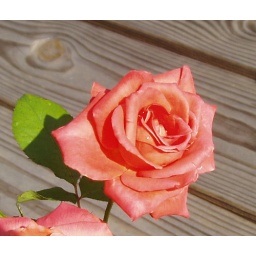
rose with wooden table in the background